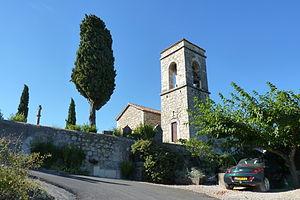
L'église du village de Sampzon (Ardèche)
Sampzon est une commune française située dans le département de l'Ardèche, en région Auvergne-Rhône-Alpes, dans la région du Bas-Vivarais.